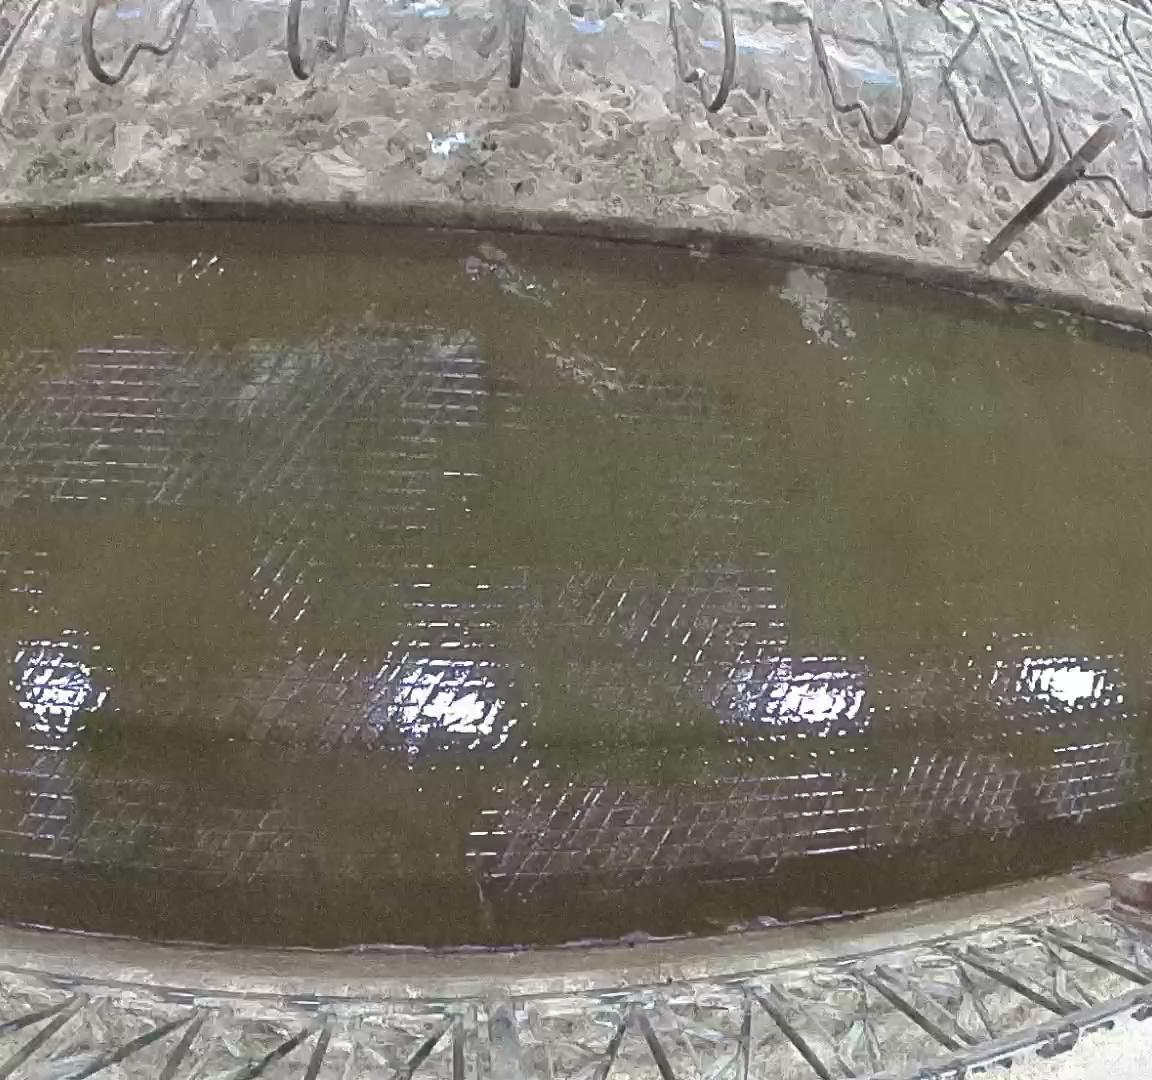
Number of cows: 0